Jean Ducamps

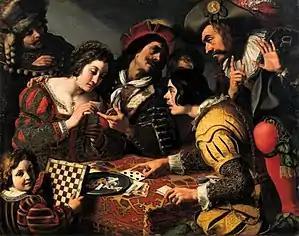
"The card sharps"

The Italian art historian Gianni Papi tentatively attributed to Ducamps a group of works which had been given to an anonymous master with the notname Master of the Incredulity of St. Thomas, a Caravaggist painter active in Rome in the period 1620-1640. To this painter had been attributed several works grouped around a painting with the subject of the Incredulity of St. Thomas that are kept in the Palazzo Valentini in Rome. A "Liberation of Saint Peter" was also part of this set of paintings. These works show a stylistic kinship with the Caravaggists Cecco del Caravaggio and Nicolas Tournier as well as Valentin de Boulogne. By retaining a certain classicism, these works combine the more elegant aspects of Caravaggism with a lyrical and monumental approach. They further incorporate the innovations brought about by Giovanni Antonio Galli, also known as Spadarino, who reinterpreted Caravaggism in the 1630s. This approach imbued Caravaggesque painting with the dignitas that fuelled the meditations of the Bamboccianti.